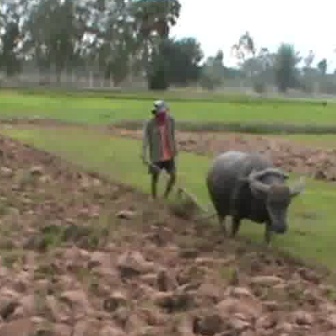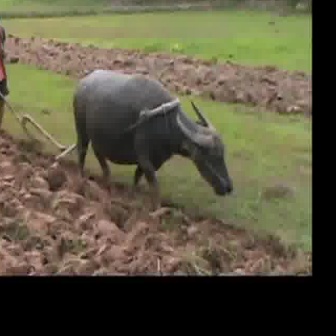
  Please identify the target specified by the bounding box [205,149,306,250] in the first image and locate it in the second image. Return the coordinates in [x_min,y_min,x_max,y_max] format.
Answer: [72,68,233,229]